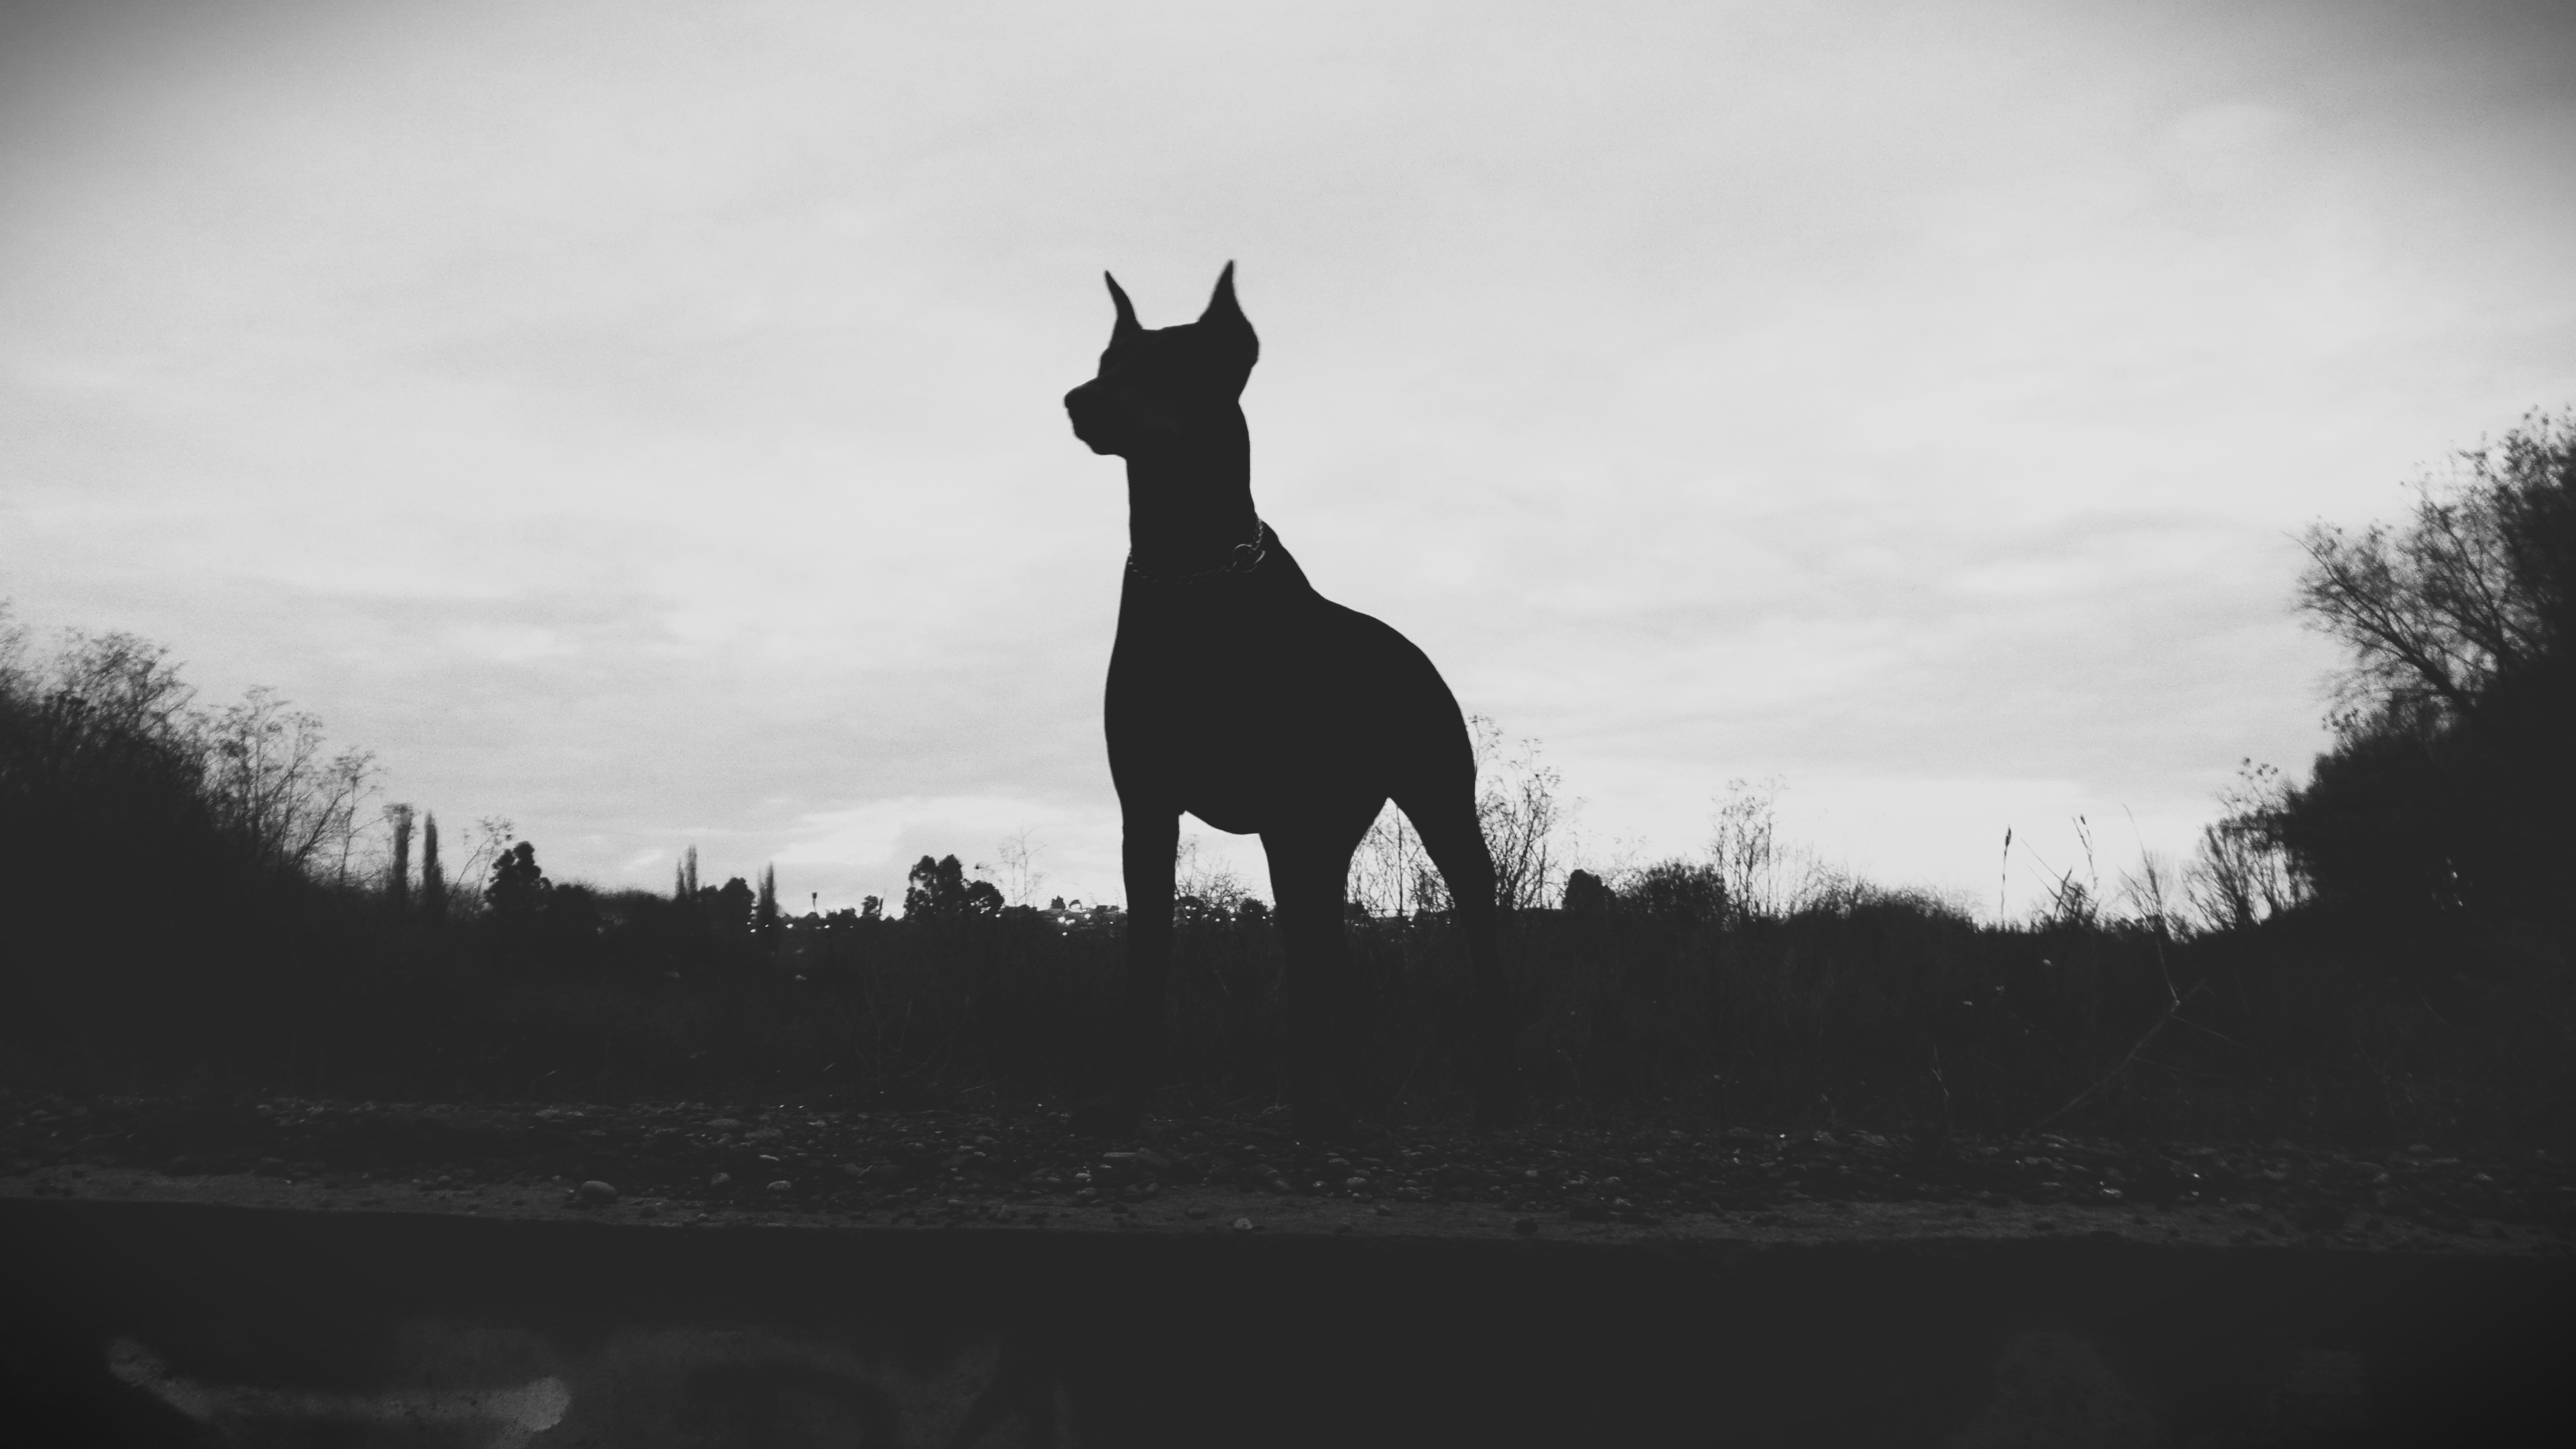
silhouette, cloud, black and white, white, photography, shadow, mammal, darkness, black, monochrome, monochrome photography, horse like mammal